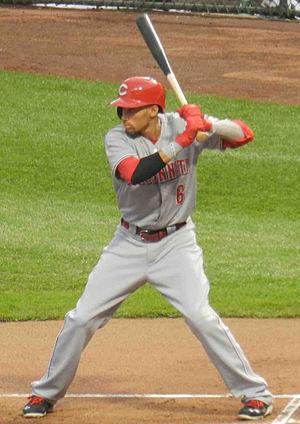
Billy Hamilton est un voltigeur de centre des Reds de Cincinnati de la Ligue majeure de baseball.
La saison 2015 des Reds de Cincinnati est la 134ᵉ saison en Ligue majeure de baseball et la 126ᵉ en Ligue nationale pour cette franchise.